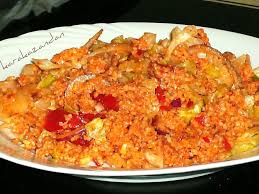
Yemek: kisir